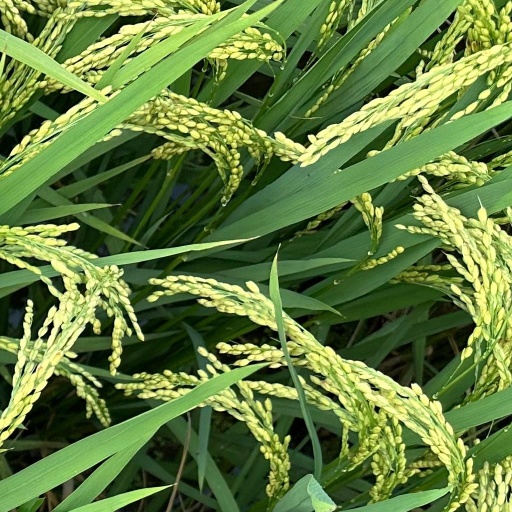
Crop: rice